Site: brandenburg
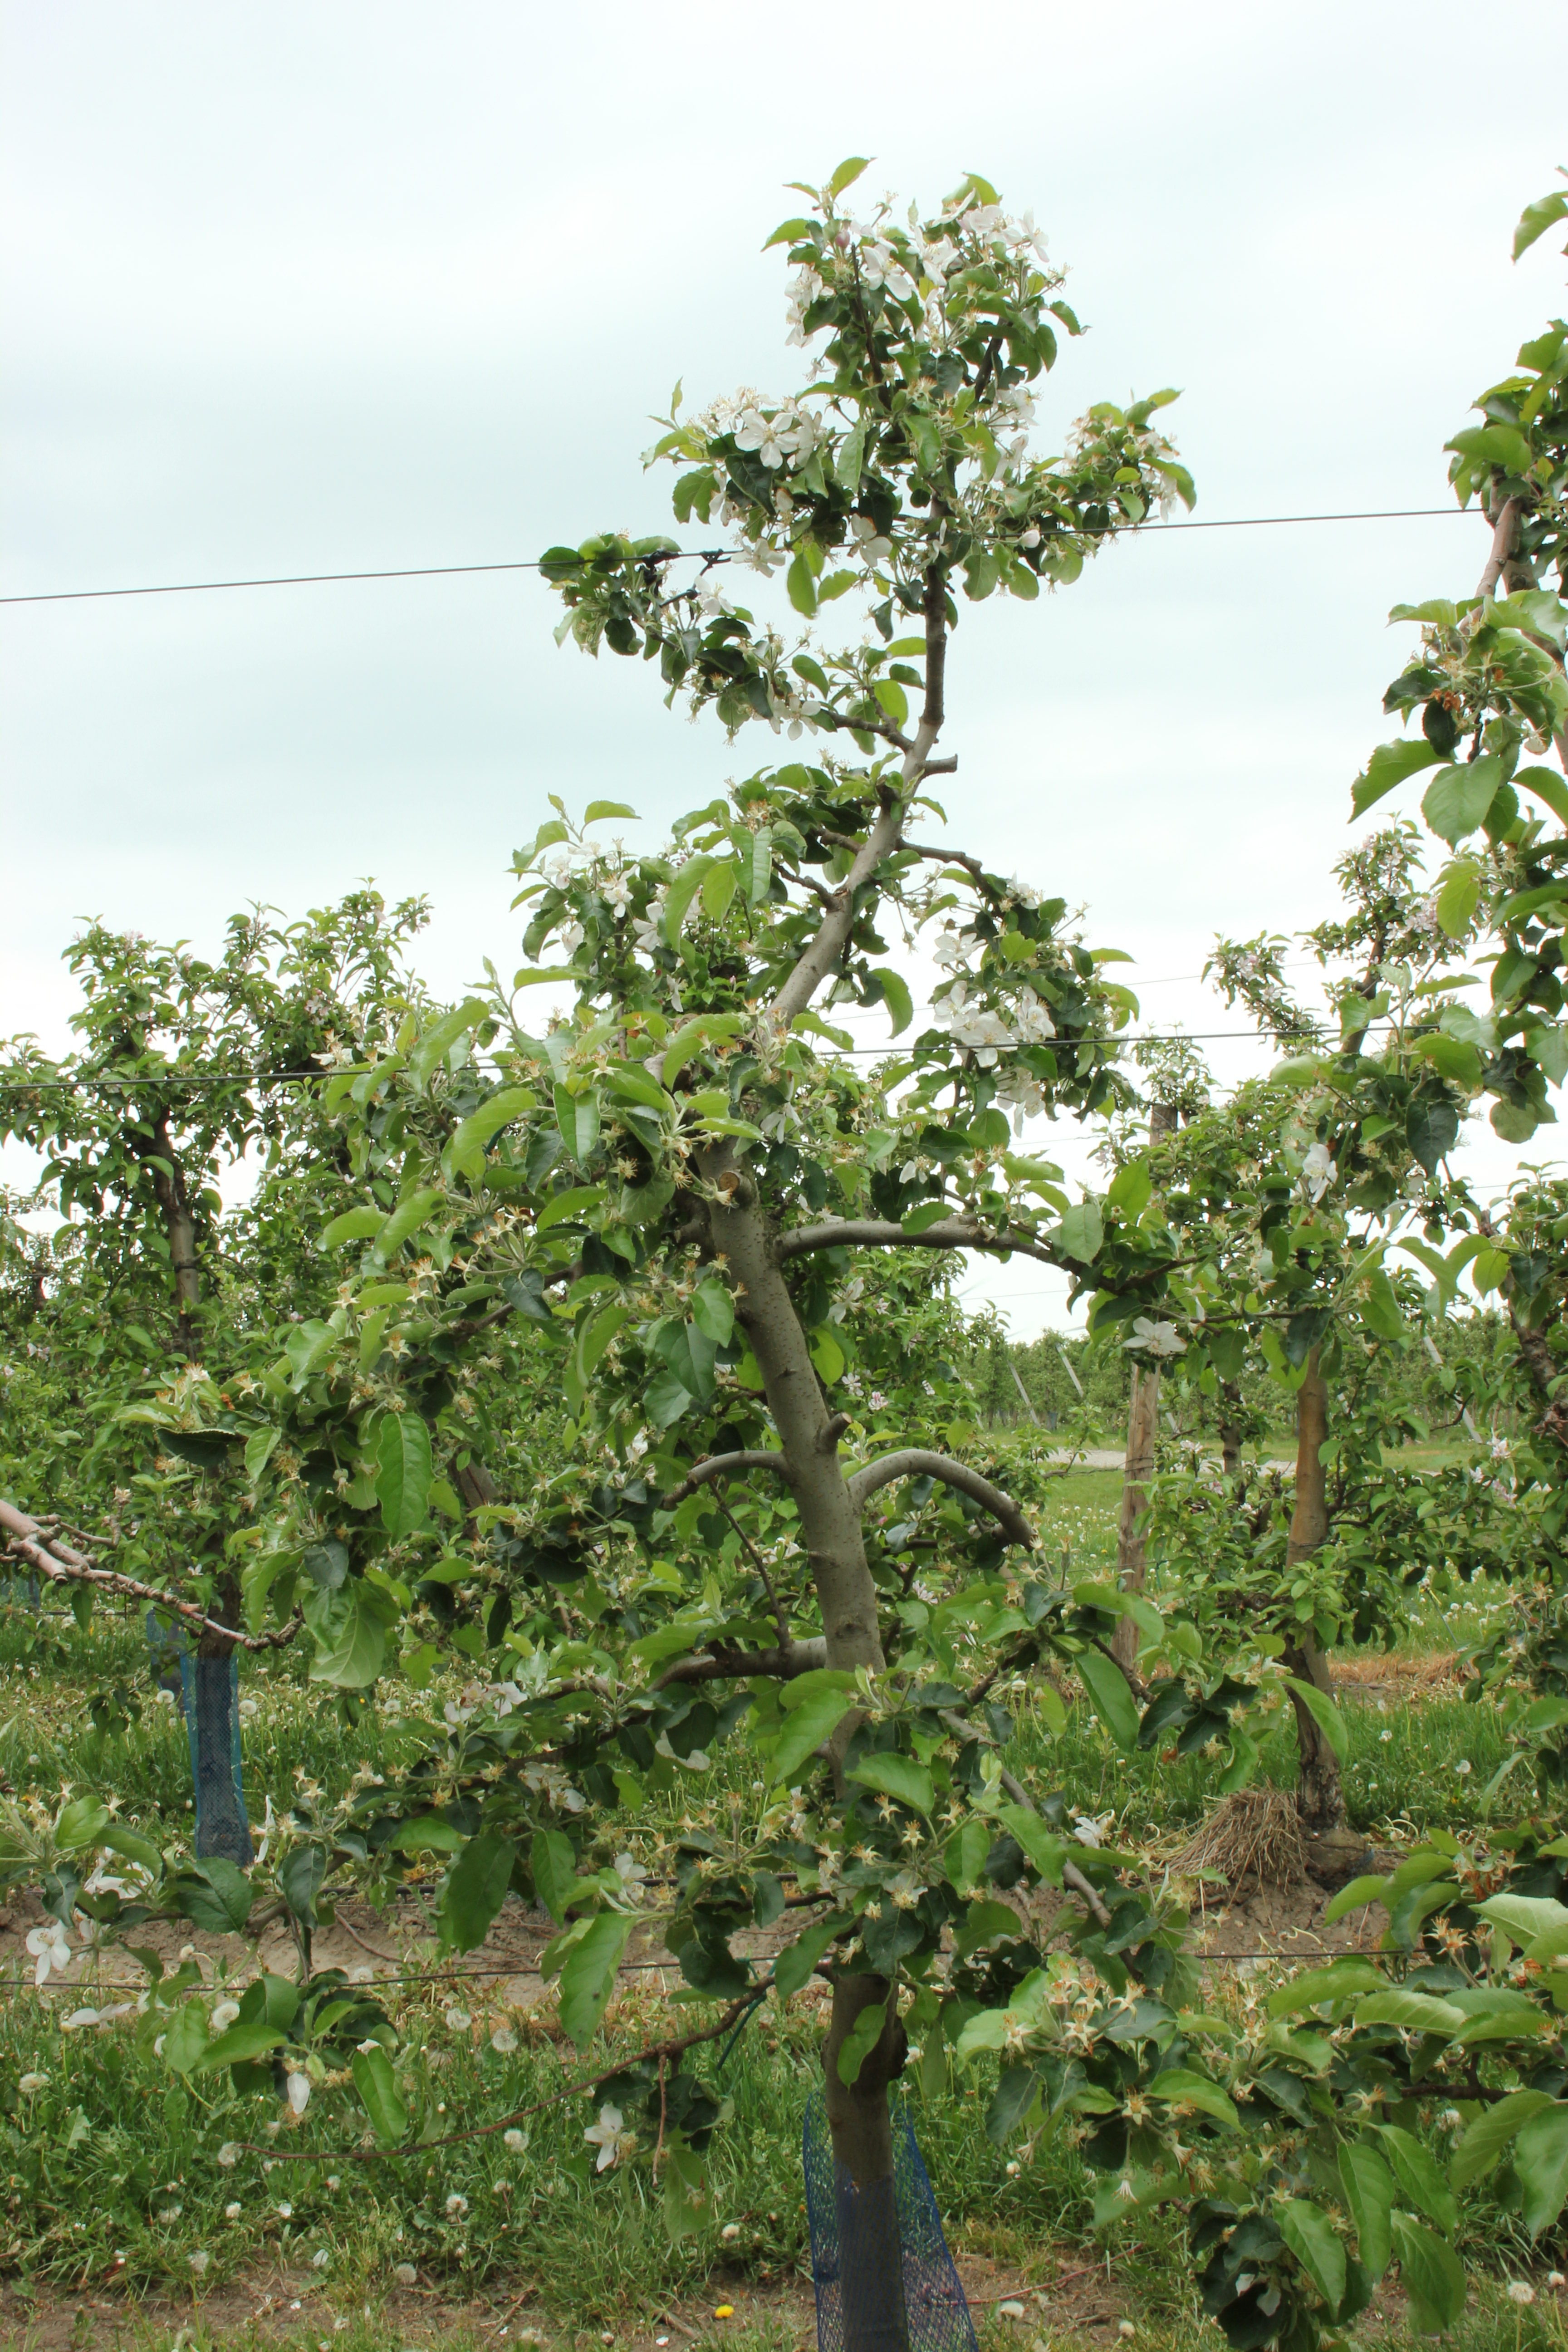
Growth stage (BBCH 67): Flowering